Telecommunications in Saudi Arabia

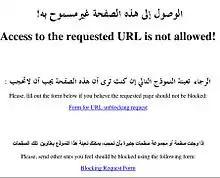
Screenshot of a Saudi Arabian ISP blocking a website

An ADSL service in Saudi Arabia has become available since 2001. As part of its monopoly on all methods of communication in Saudi Arabia, the Saudi Telecom Company is the only complete provider, though several ISPs are available, with the permission of CITC.